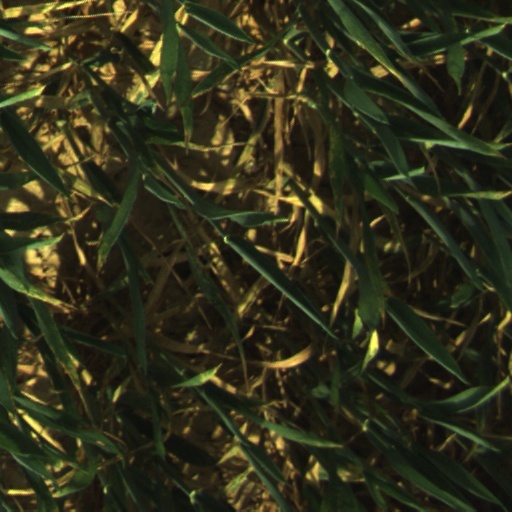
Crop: wheat